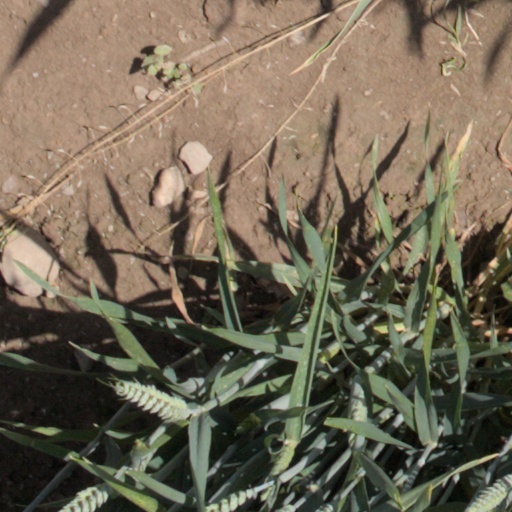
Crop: wheat